Union of Myanmar Federation of Chambers of Commerce and Industry

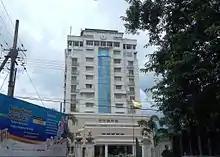
UMFCCI building in Yangon

The Union of Myanmar Federation of Chambers of Commerce and Industry (UMFCCI) is a national level non-governmental organization representing and safeguarding the interests of the private business sector.